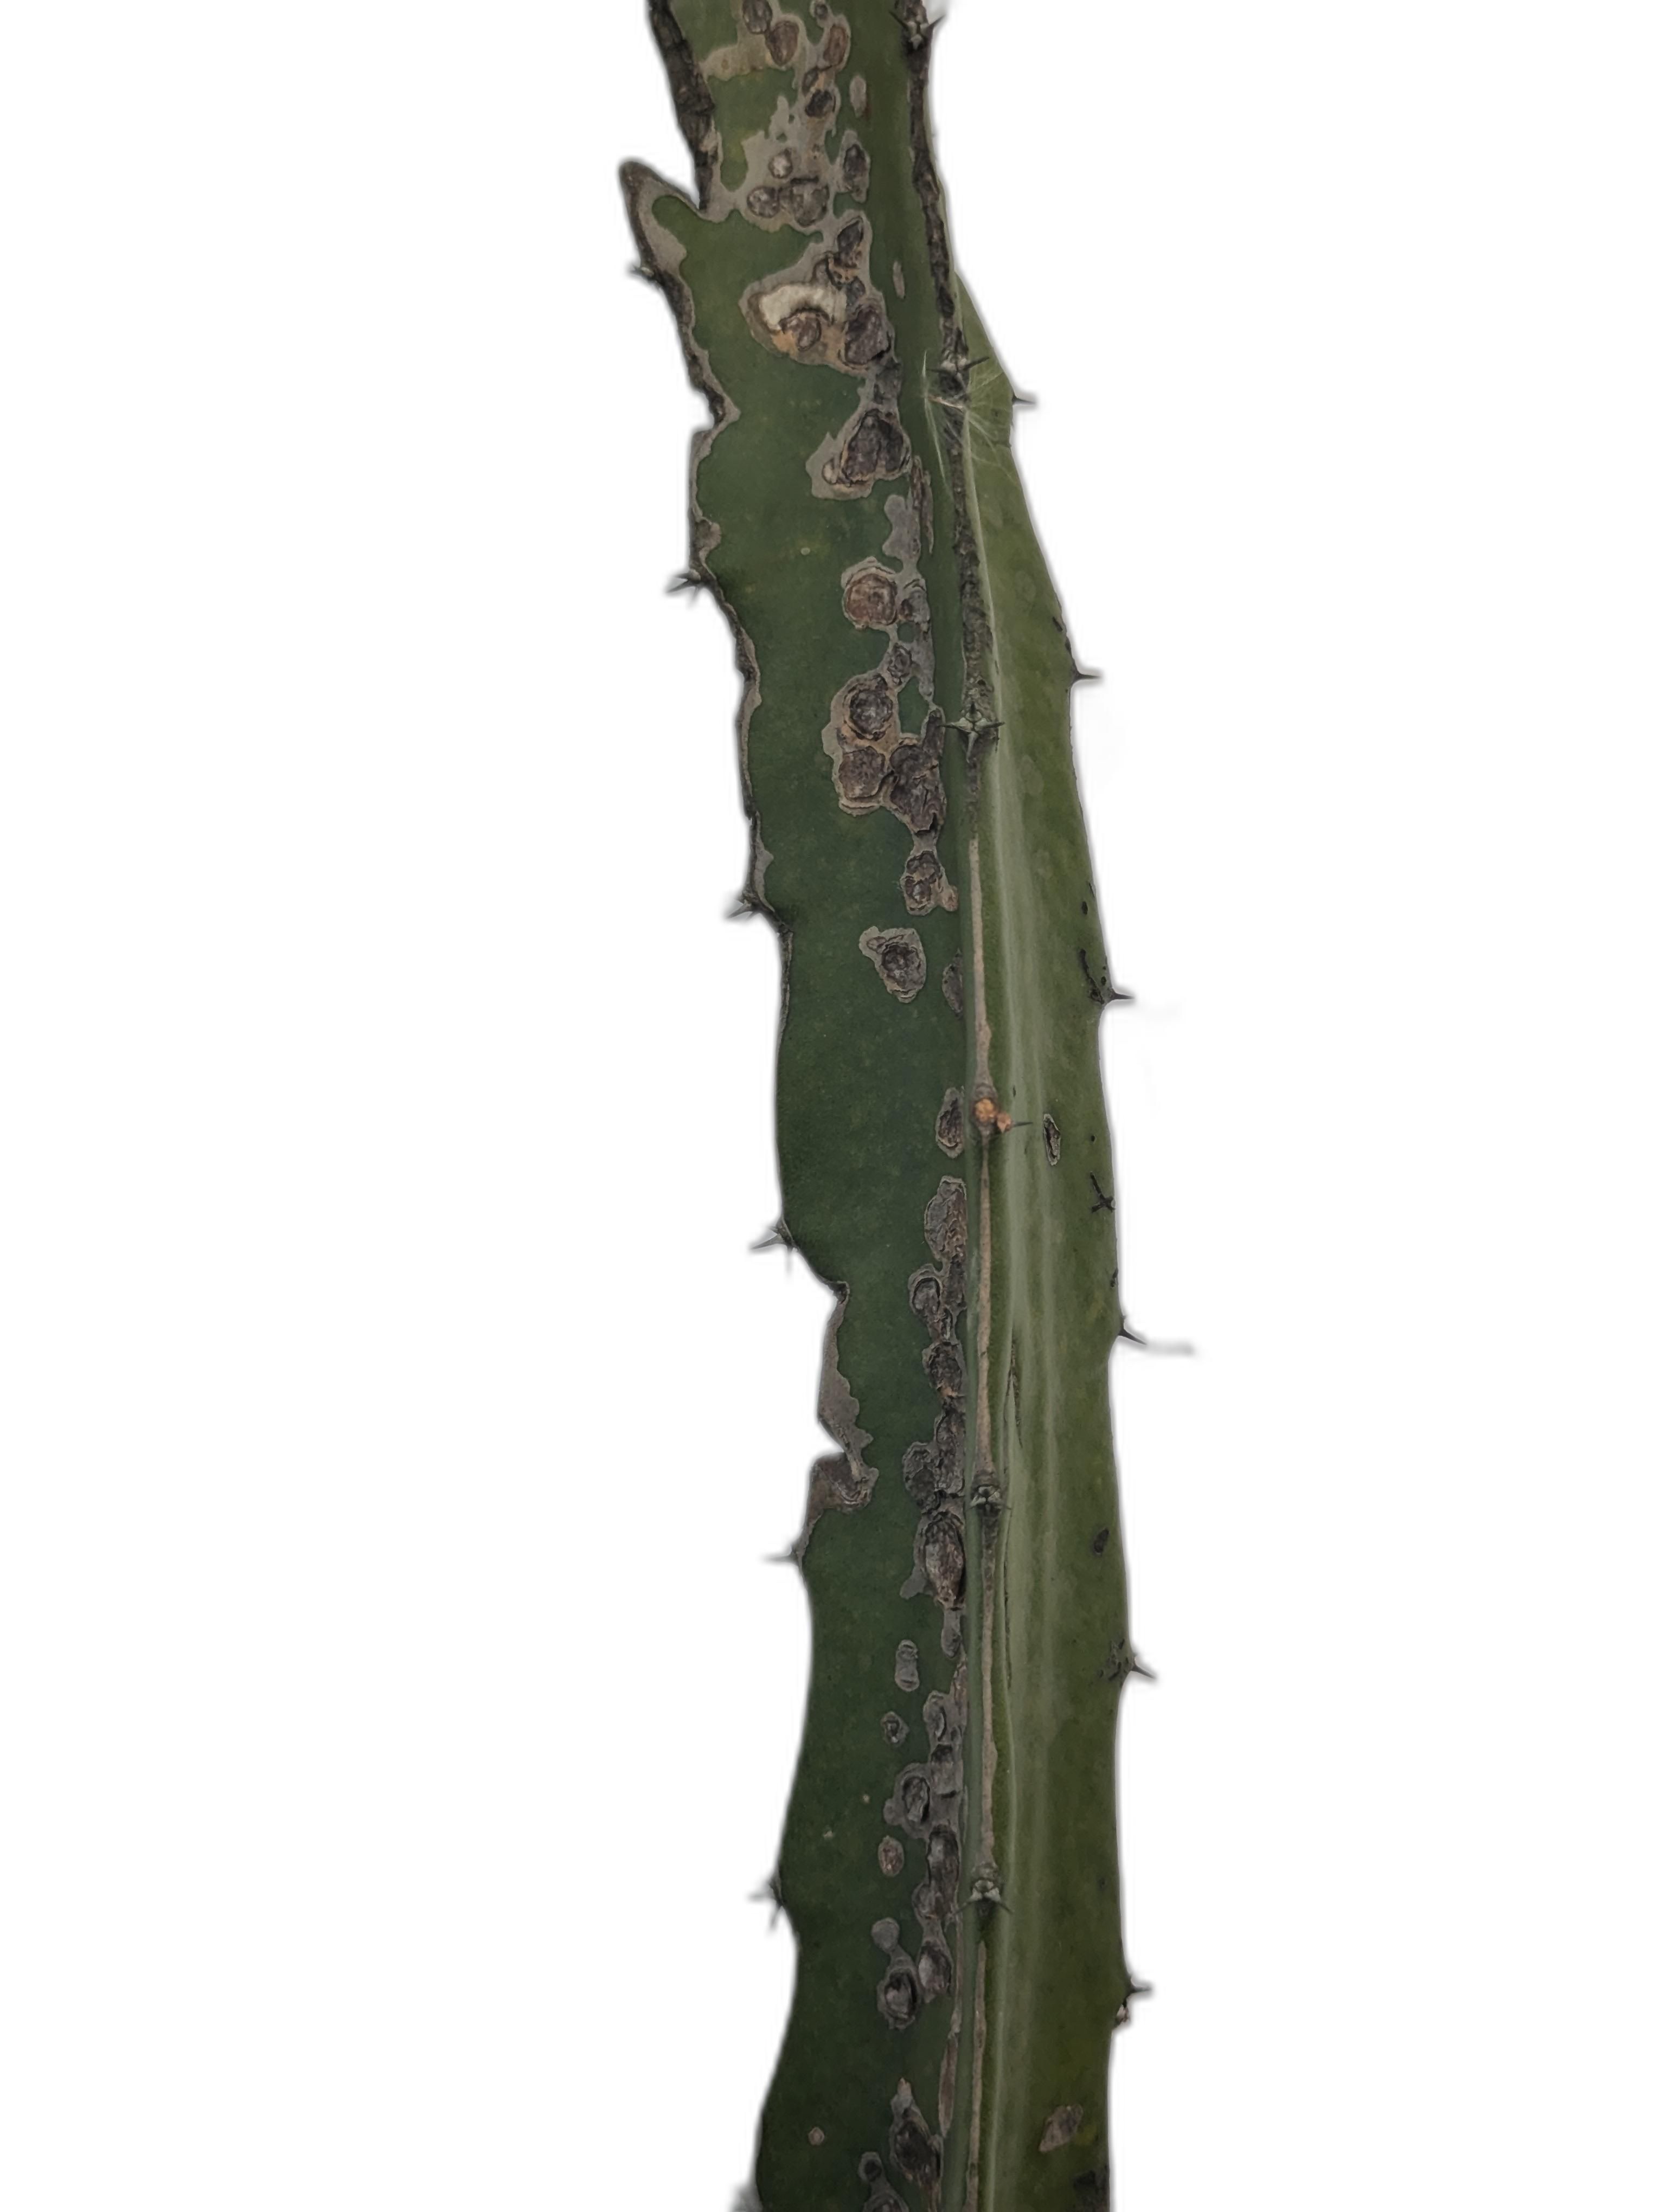
Label: Bad leaf